List of accolades received by Glass Onion: A Knives Out Mystery

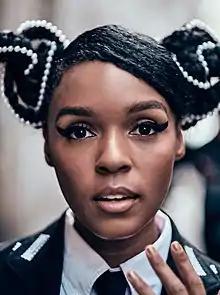
Director Rian Johnson and actress Janelle Monáe received multiple awards and nominations for their respective work in the film.

"" (titled onscreen as simply "Glass Onion") is a 2022 American mystery film written and directed by Rian Johnson and produced by Johnson and Ram Bergman. It is a standalone sequel to the 2019 film "Knives Out", with Daniel Craig reprising his role as master detective Benoit Blanc as he takes on a new case revolving around tech billionaire Miles Bron (played by Edward Norton) and his closest friends. The ensemble cast also includes Janelle Monáe, Kathryn Hahn, Leslie Odom Jr., Jessica Henwick, Madelyn Cline, Kate Hudson, and Dave Bautista.